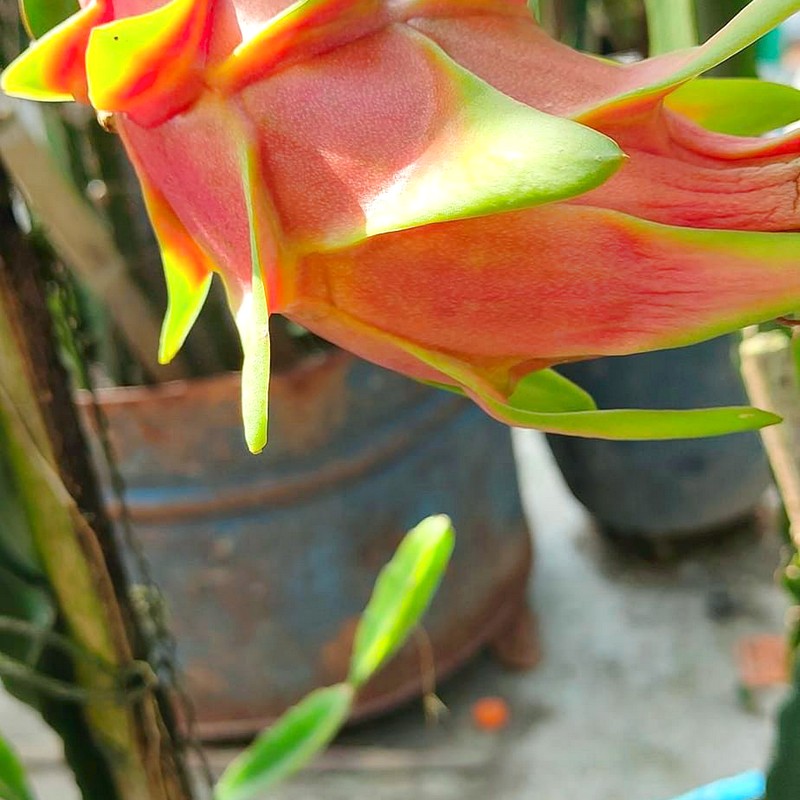
Label: Fresh Dragon Fruit